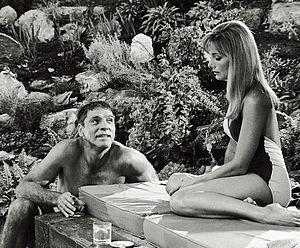
Le Plongeon est un film américain de Frank Perry, sorti en 1968.